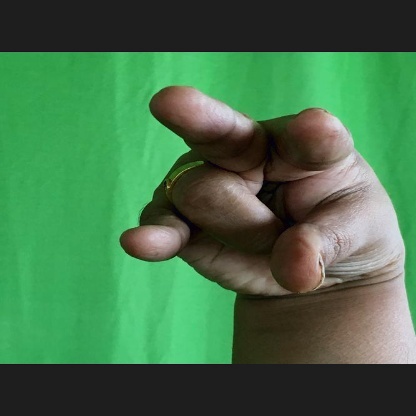
Mudra: Kangulam